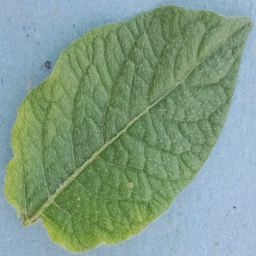
Etiqueta: Sana